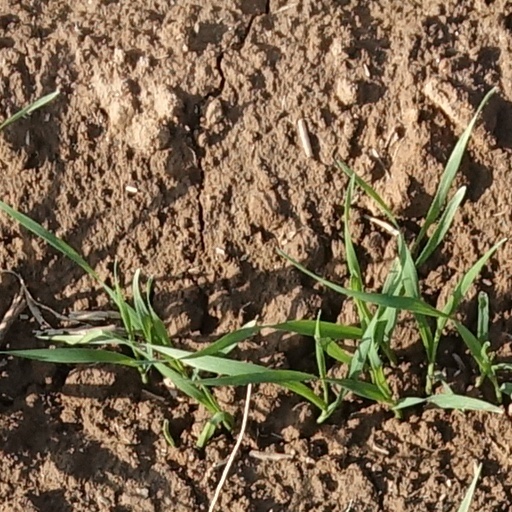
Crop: wheat